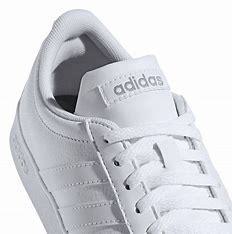
Brand: Adidas
Model: VL Court 2